Johann Sebastian Bach

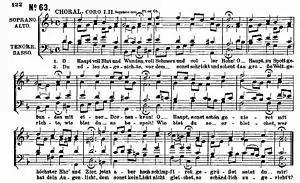
"O Haupt voll Blut und Wunden": the four-part chorale setting as included in the "St Matthew Passion"

Bach's creative range and musical style encompassed four-part harmony, modulation, ornamentation, use of continuo instruments solos, virtuoso instrumentation, counterpoint, and a refined attention to structure and lyrics. From an early age, Bach studied the works of his musical contemporaries of the Baroque period and those of earlier generations, and those influences are reflected in his music. Like his contemporaries Handel, Telemann, and Vivaldi, Bach composed concertos, suites, recitatives, da capo arias, and four-part choral music, and employed basso continuo. His music is harmonically more innovative than his peers', employing surprisingly dissonant chords and progressions, often extensively exploring harmonic possibilities within one piece.